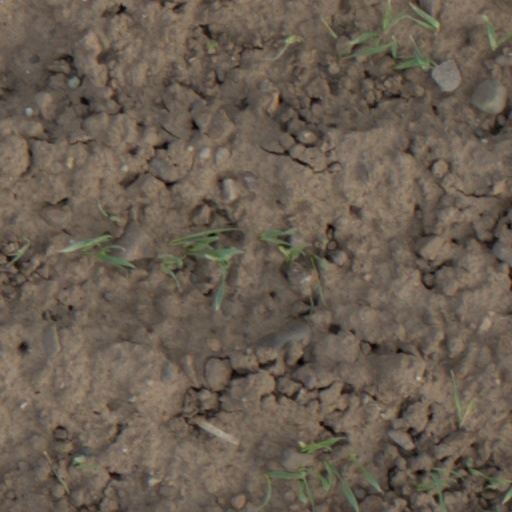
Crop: wheat